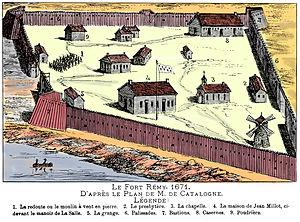
Le Fort Rémy, 1671. D'après le plan de M. De Catalogne. 1. La redoute ou le moulin à vent en pierre. 2. Le presbytère. 3. La Chapelle. 4. La maison de Jean Millot, ci-devant le manoir de La Salle. 5. La grange. 6. Palissades. 7. Bastions. 8. Casernes. 9. Poudrière.
Le massacre de Lachine est l'événement durant lequel des colons de la Nouvelle-France furent massacrés par des Iroquois, le 5 août 1689 à Lachine. Le nombre de victimes est incertain. Louis de Buade de Frontenac rapporte 200 personnes tuées et 120 enlevées; des recherches historiques confirment 97 morts.
Le fort Rémy, d'abord appelé fort de Lachine, est un avant-poste, érigé dans les années 1670, à l'ouest de Ville-Marie servant de refuge aux habitants de Lachine.